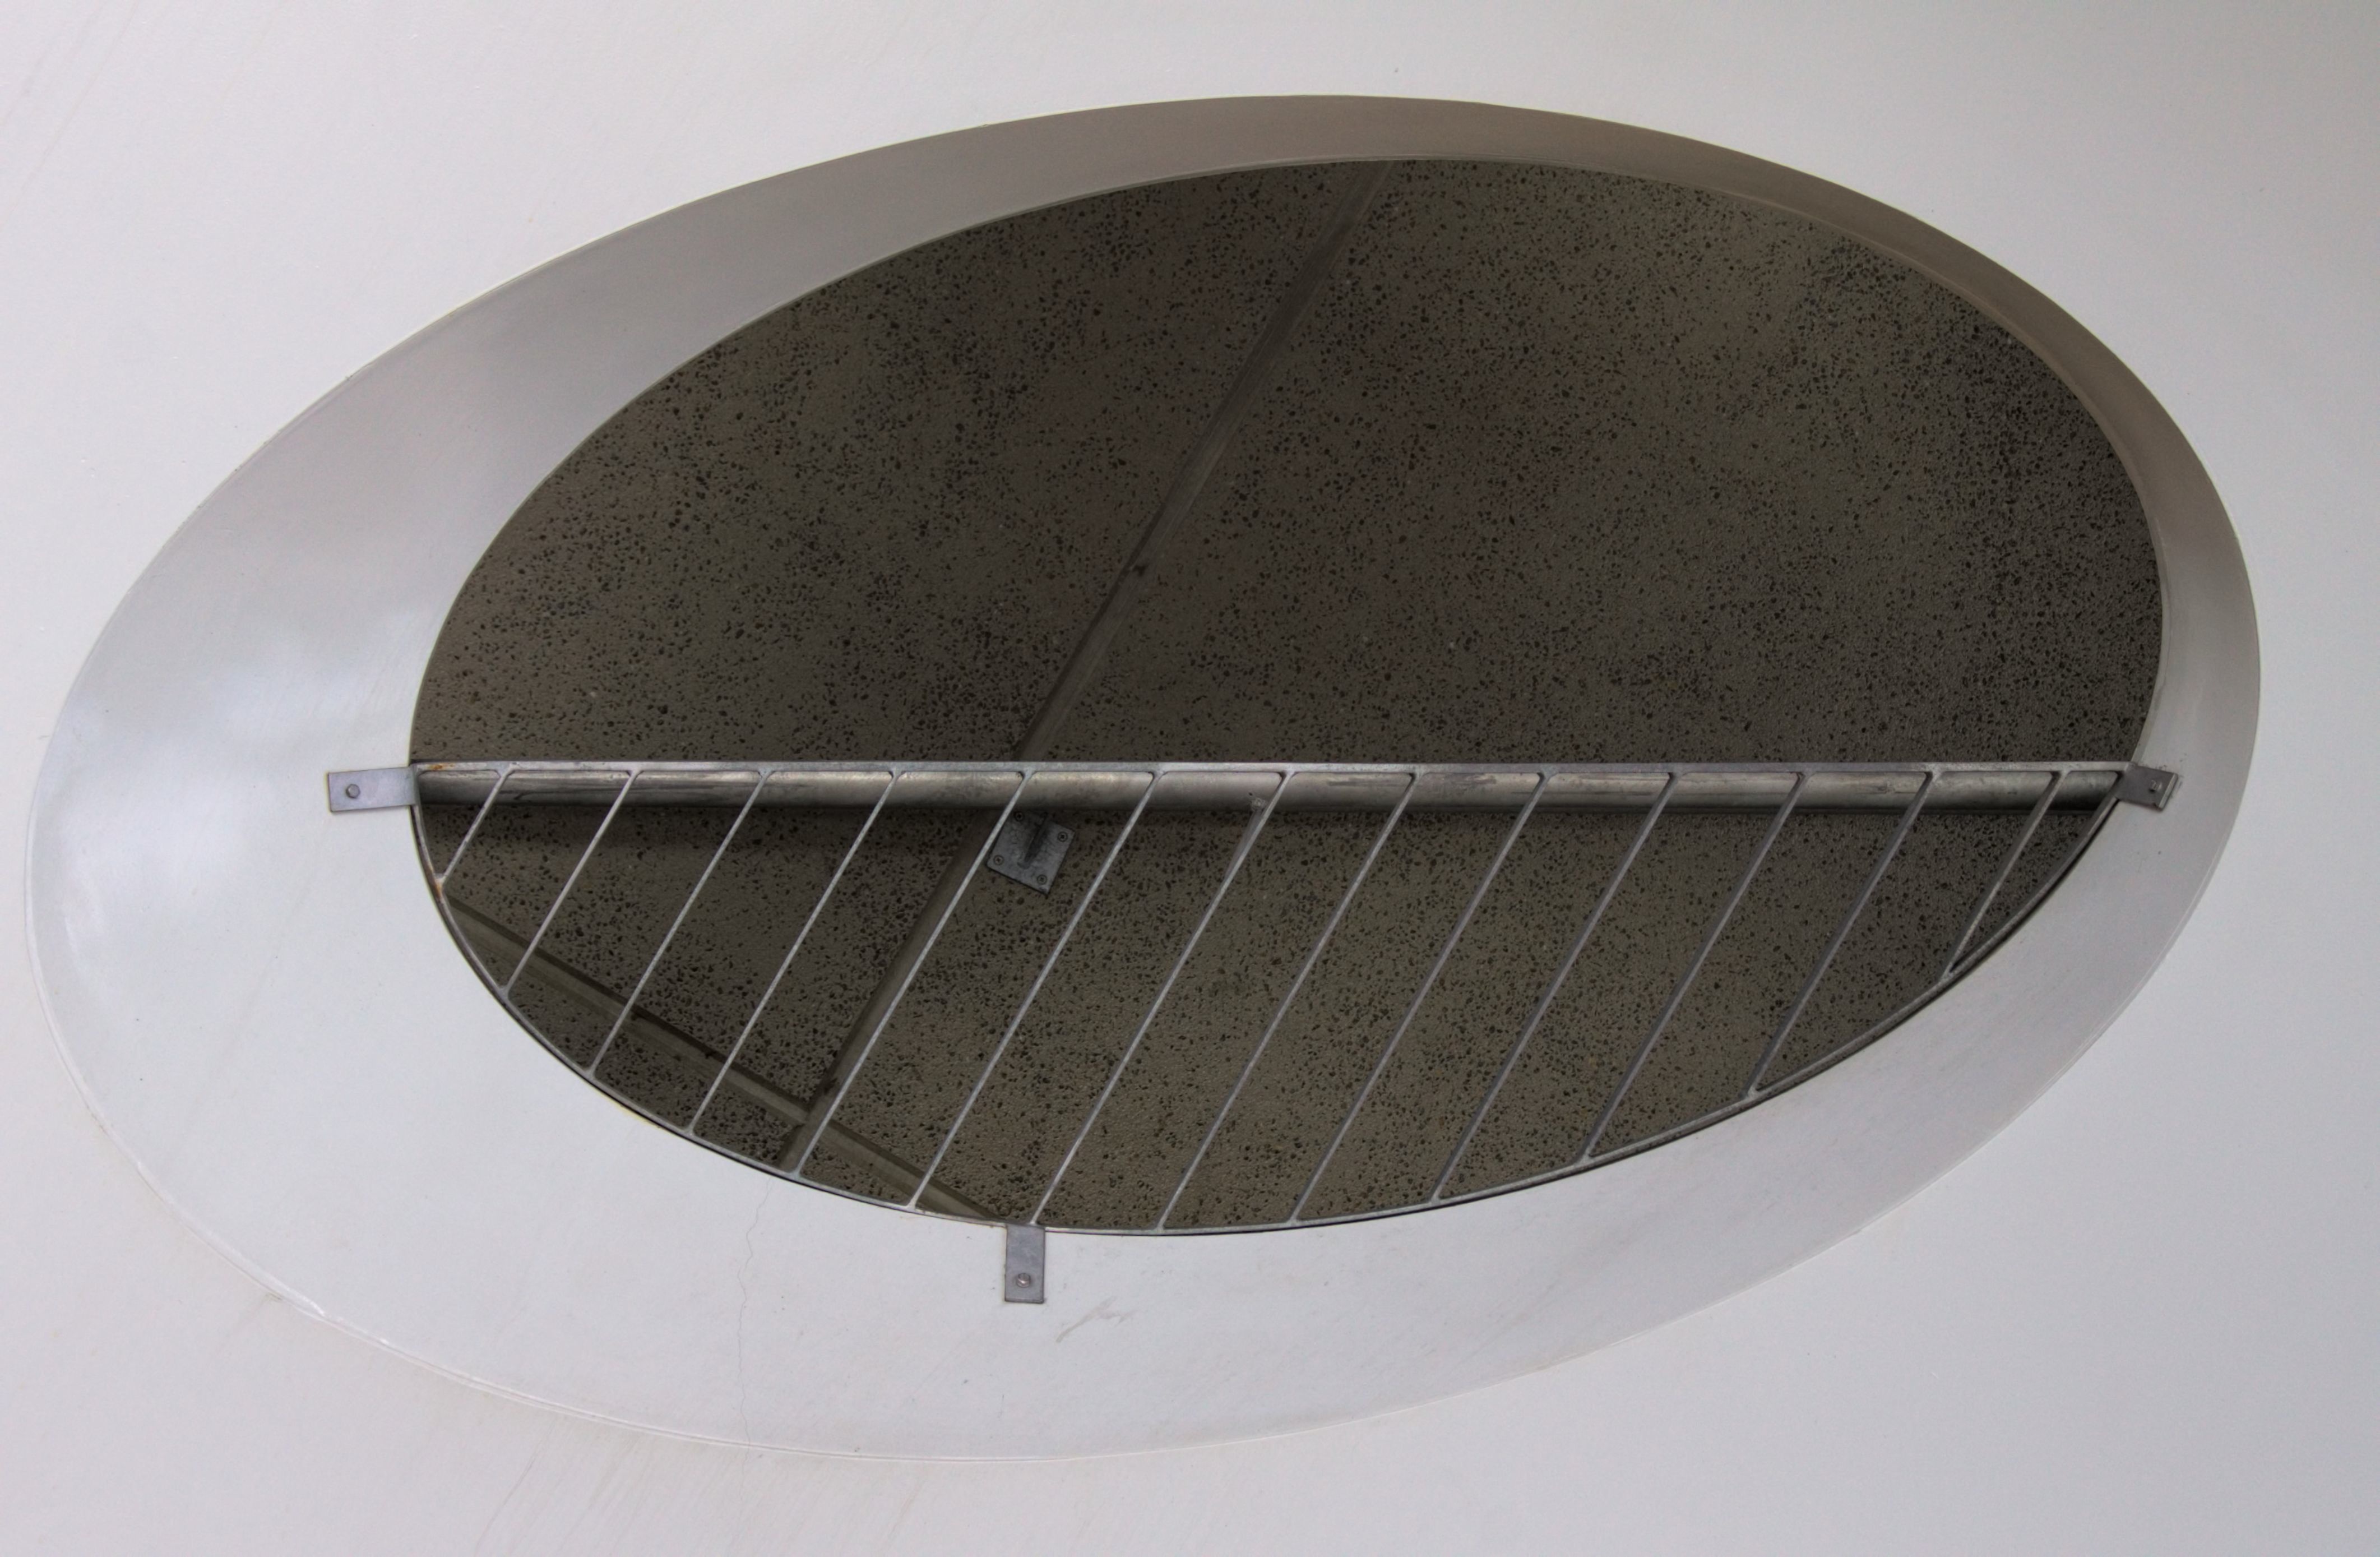
wing, wood, ceiling, lighting, material, circle, light fixture, shape, surfing equipment and supplies